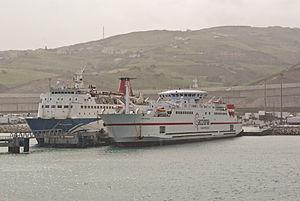
Quoi des ferrys du port Tanger Med
L'Al Mansour est un ferry construit en 1975 pour Stena Line sous le nom de Stena Nordica ; c'est le dernier d'une série de quatre navires, les Stena Normandica, Stena Atlantica et Stena Nautica. Ils ont été conçus et construits dans le chantier naval Rickmers Werft, à Bremerhaven en Allemagne. Ces navires se caractérisent par une très grande capacité de véhicules par rapport à leur taille globale, moyennant un aspect très carré.